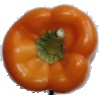
Label: Pepper Orange 1